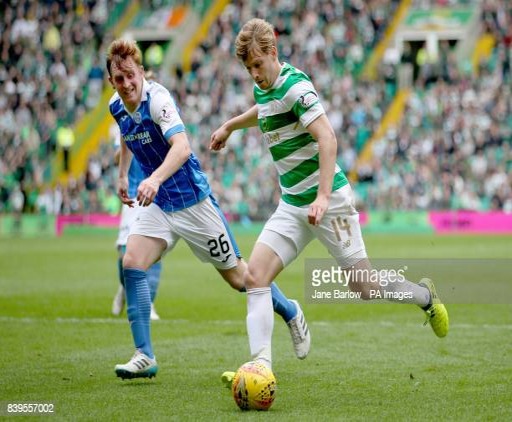
football player and soccer player battle the ball during the match